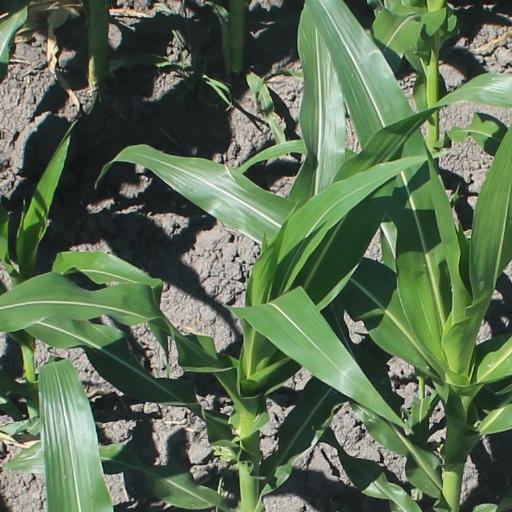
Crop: maize; corn